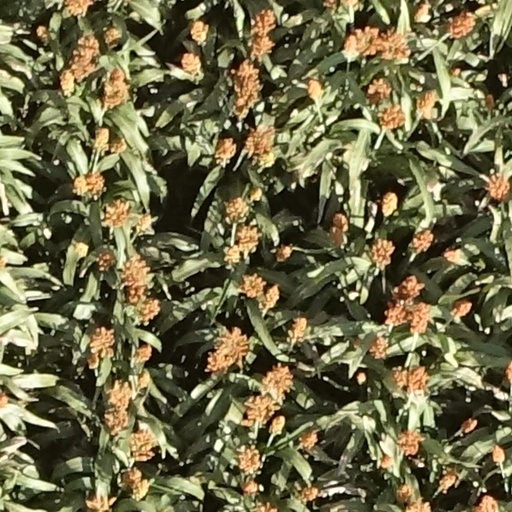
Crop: sorghum